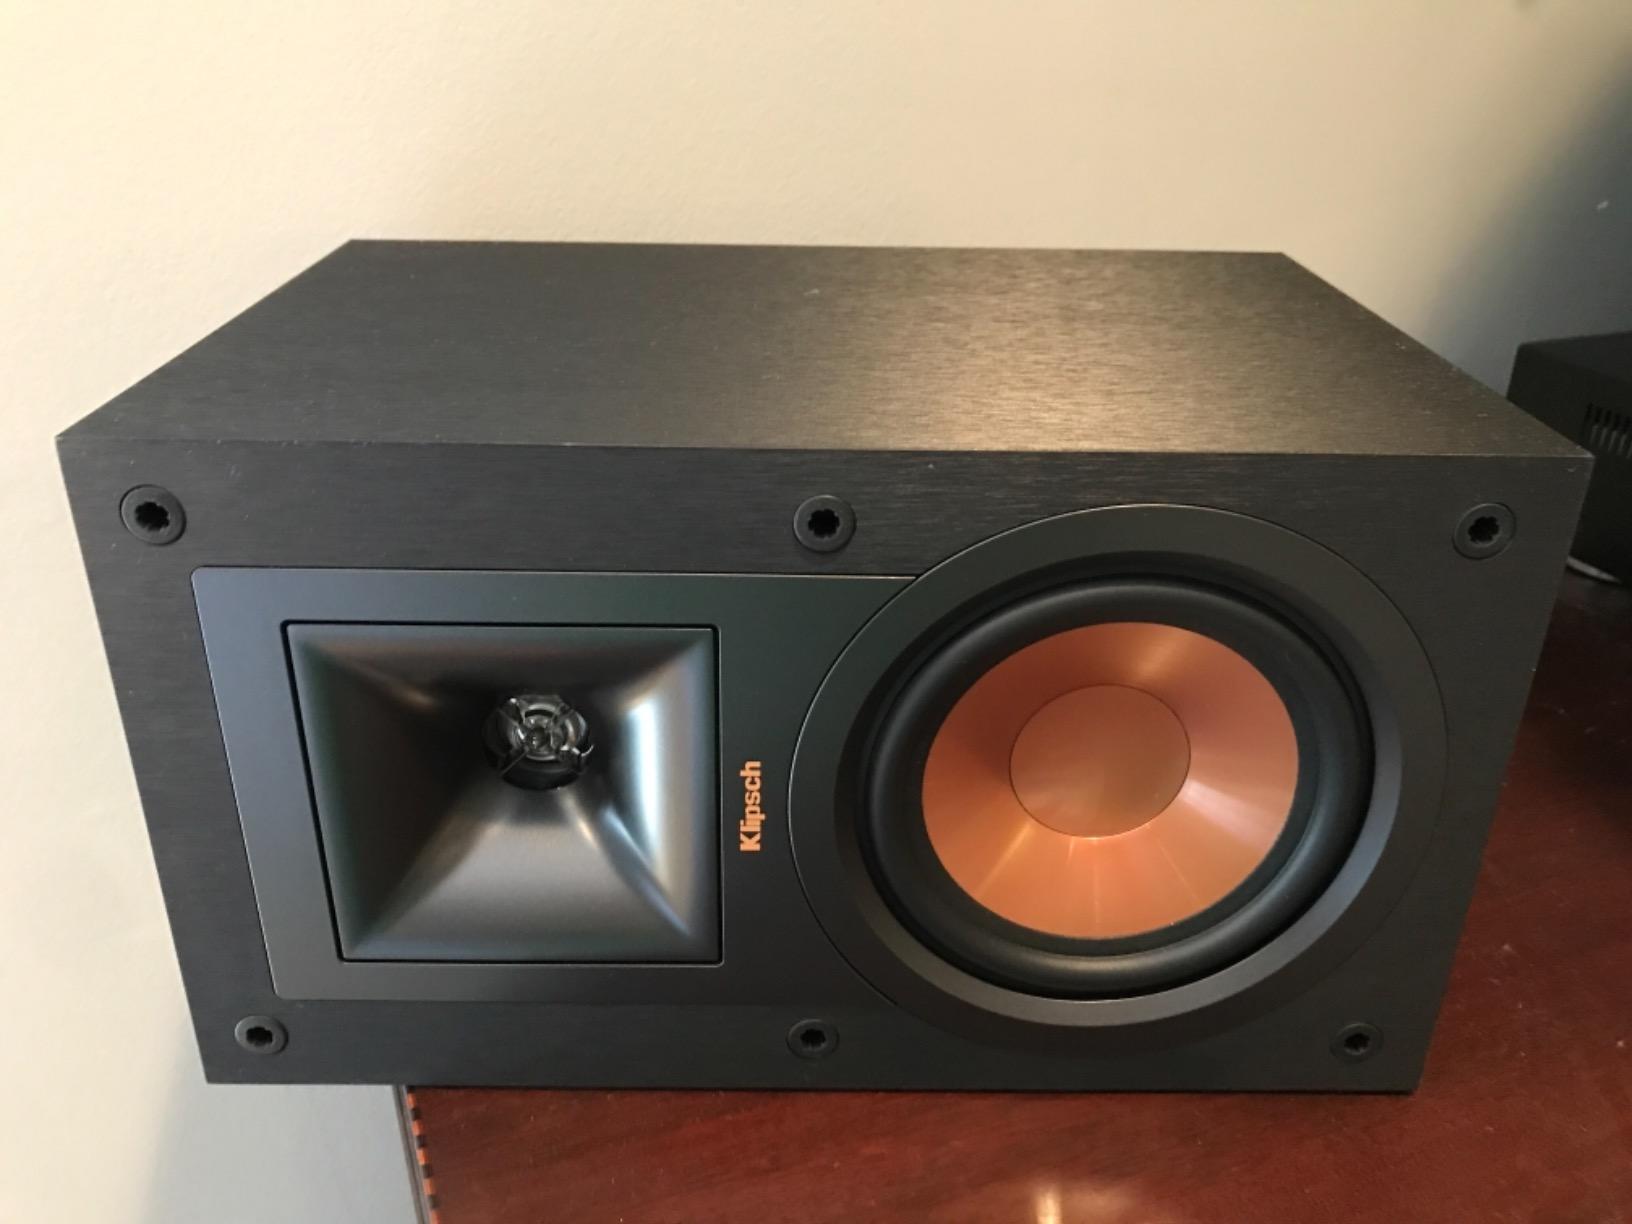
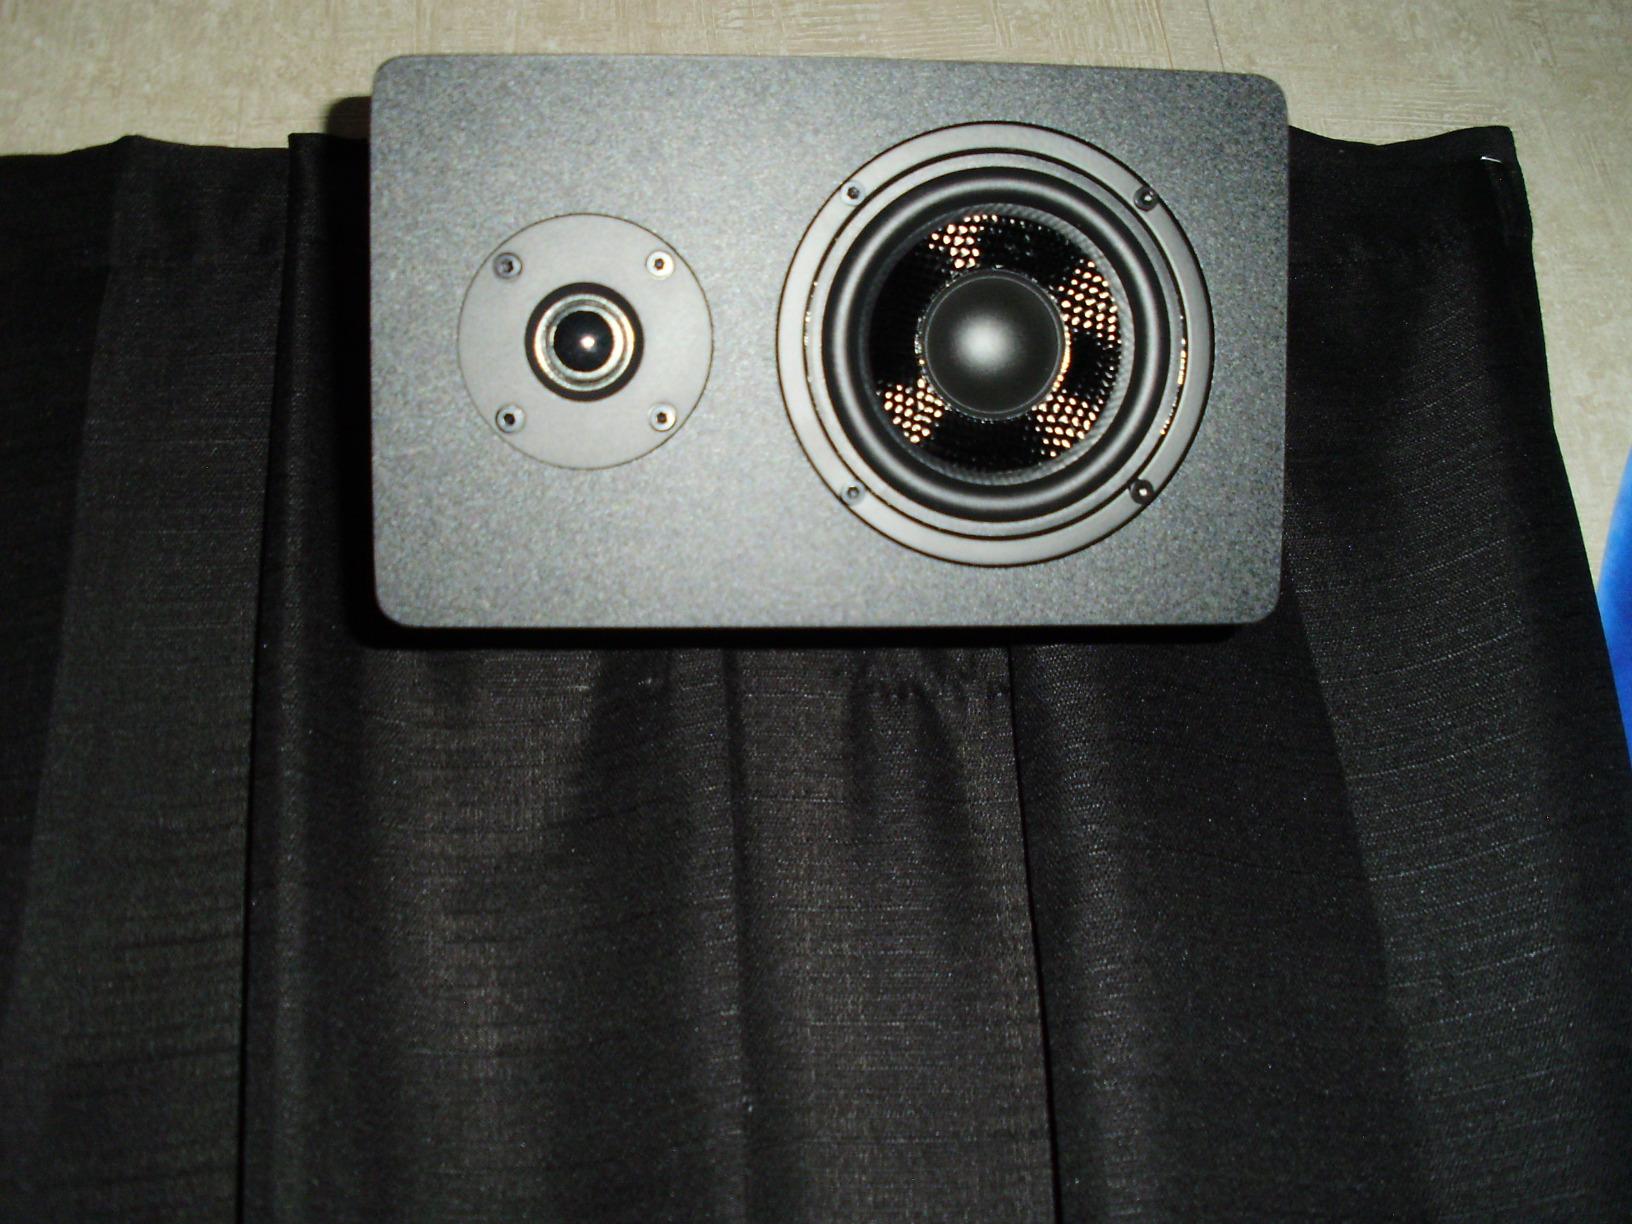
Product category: speaker
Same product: no